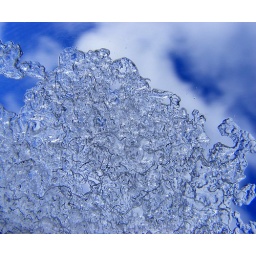
snow crystals against blue sky